New Spain

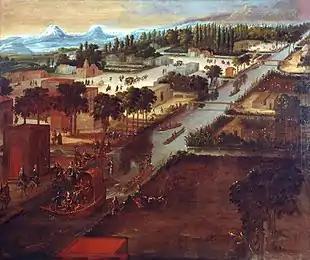
The viceroy's walk in the Canal de la Viga in Mexico City, by Pedro Villegas in 1706. Museo Soumaya

Mexico City was the center of the Central region, and the hub of New Spain. The development of Mexico City itself was vitally important to the development of New Spain as a whole. It was the seat of the Viceroyalty of New Spain, the Archdiocese of the Catholic Church, the Holy Office of the Inquisition, the merchants' guild ("consulado"), and home of the most elite families in the Kingdom of New Spain. Mexico City was the single most populous city, not just in New Spain, but for many years the entire Western Hemisphere, with a high concentration of mixed-race castas.